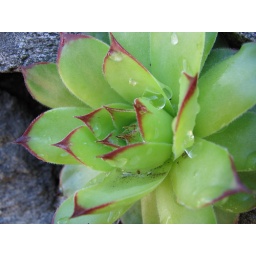
Mountains bear nice plants and flowers, especially mountains in italy!